Answer in natural language. How many Windows are visible in the scene? Choose between the following options: 5, 1, 3, 4 or 2
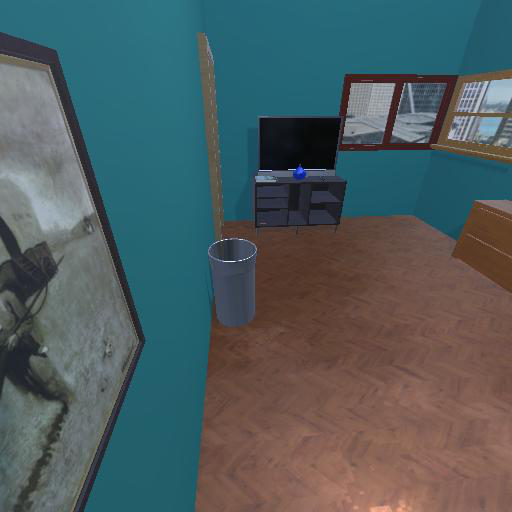
<answer>2</answer>